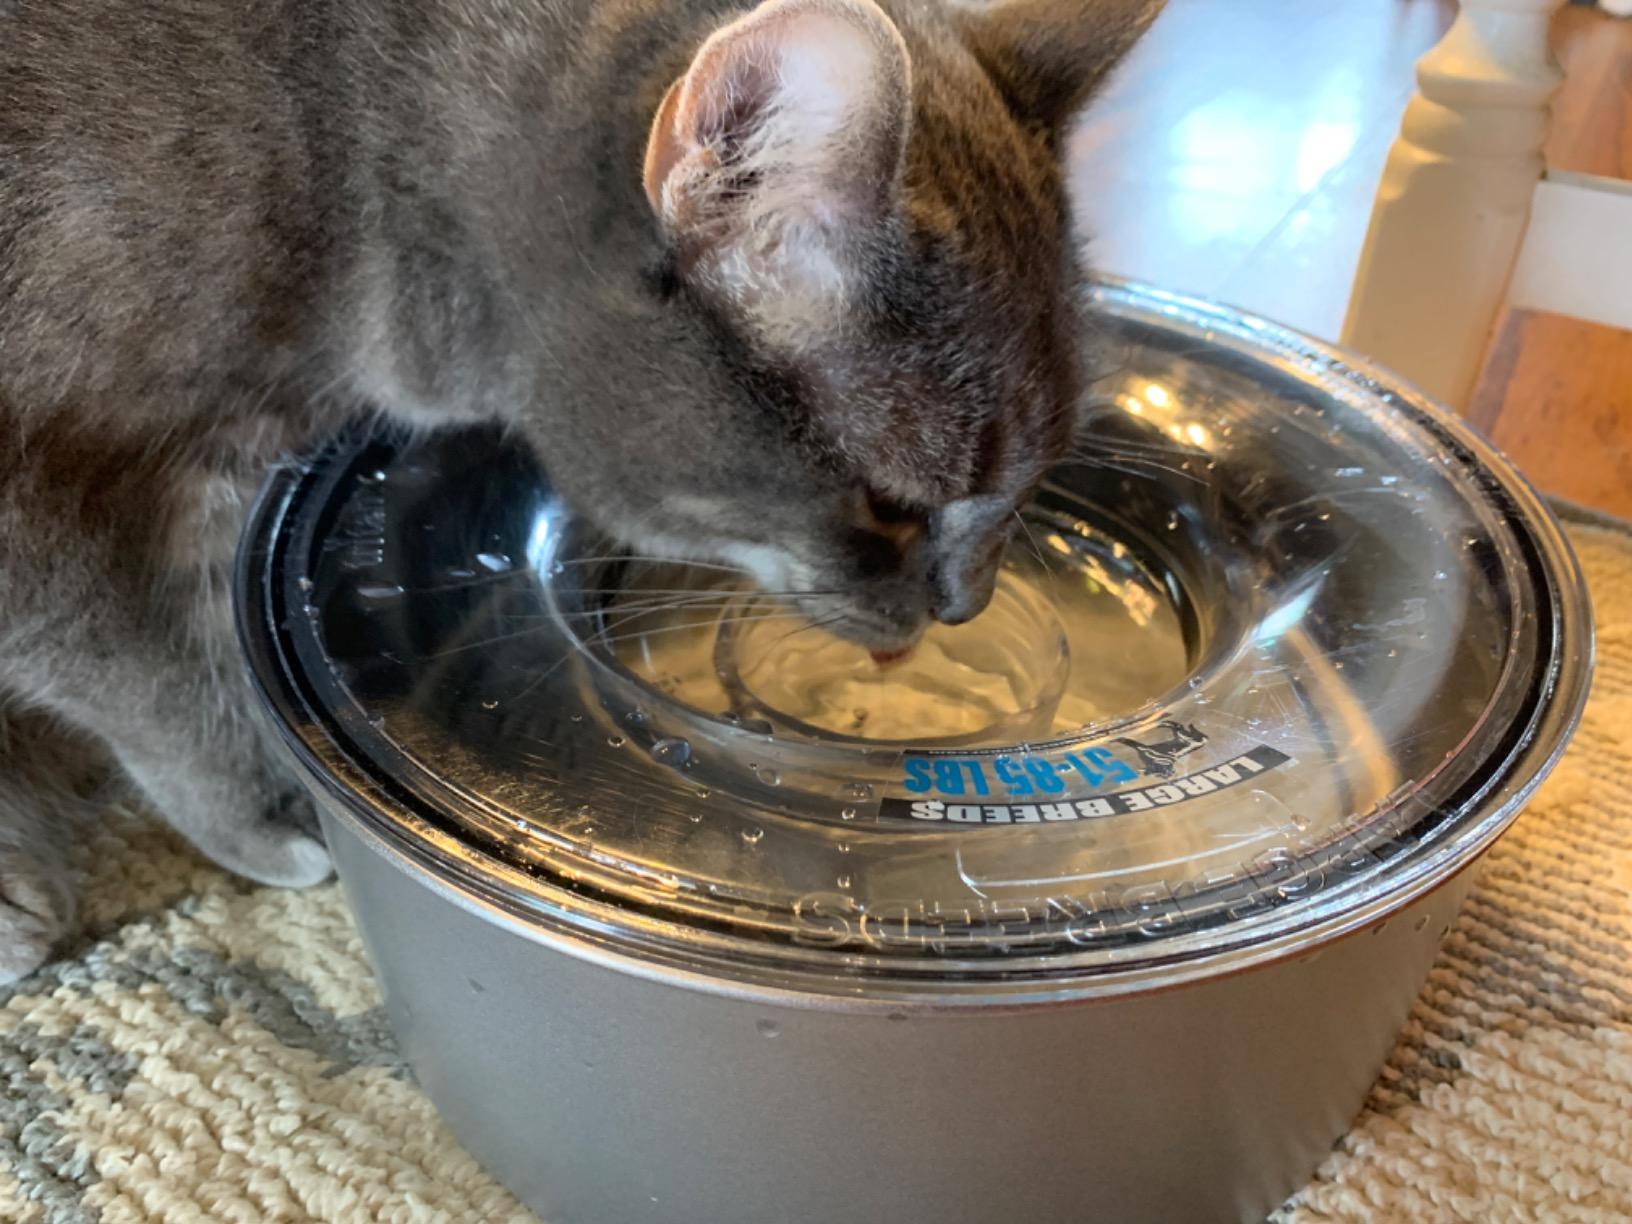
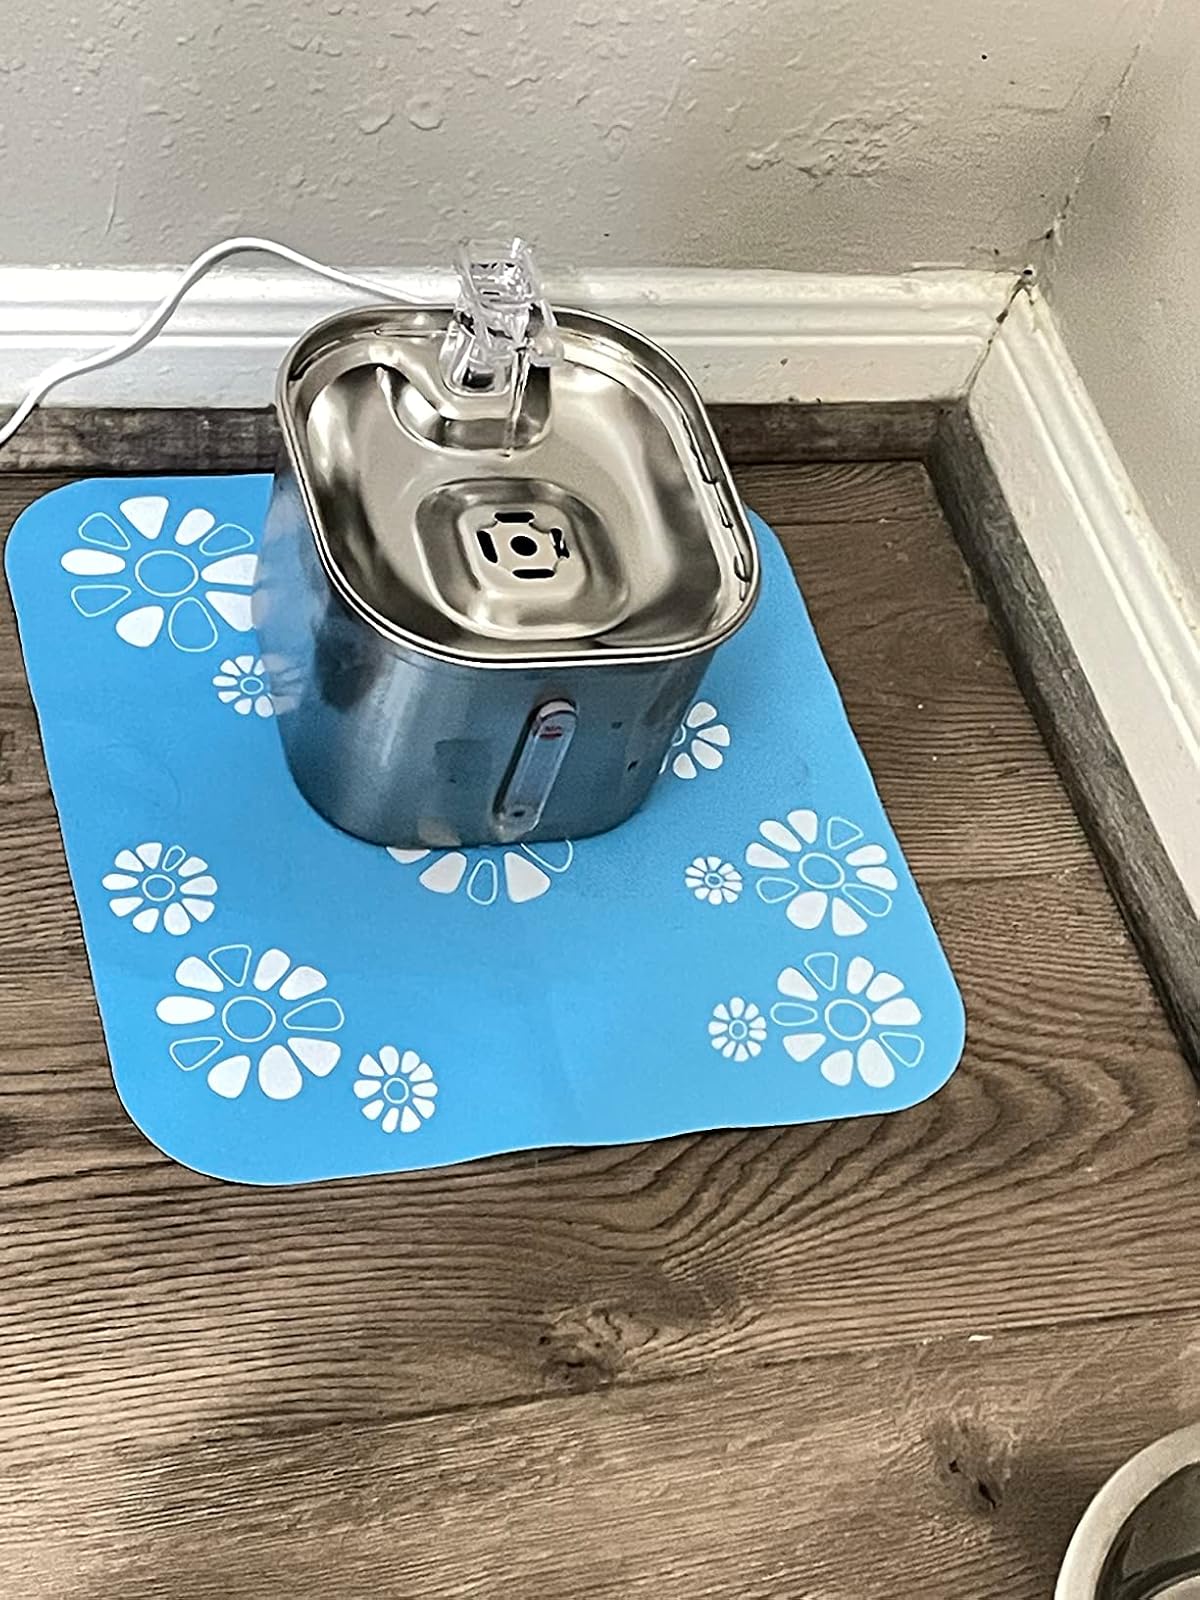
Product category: items_bowl
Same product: no